River Tar

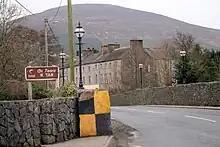
Bridge over the Tar at Clogheen, County Tipperary

The Tar is a river in County Tipperary, Ireland. It joins the Suir between the towns of Ardfinnan and Newcastle. The Tar's tributaries include the River Duag which joins it shortly after they both flow through Clogheen.